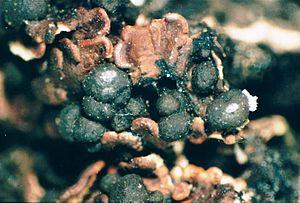
Les Lecanorales sont un ordre de champignons lichénisés. Avec près de 5 695 espèces réparties en 269 genres, il s'agit de l'ordre le plus important des Lecanoromycetes, comportant presque exclusivement des lichens.